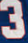
Number: 3